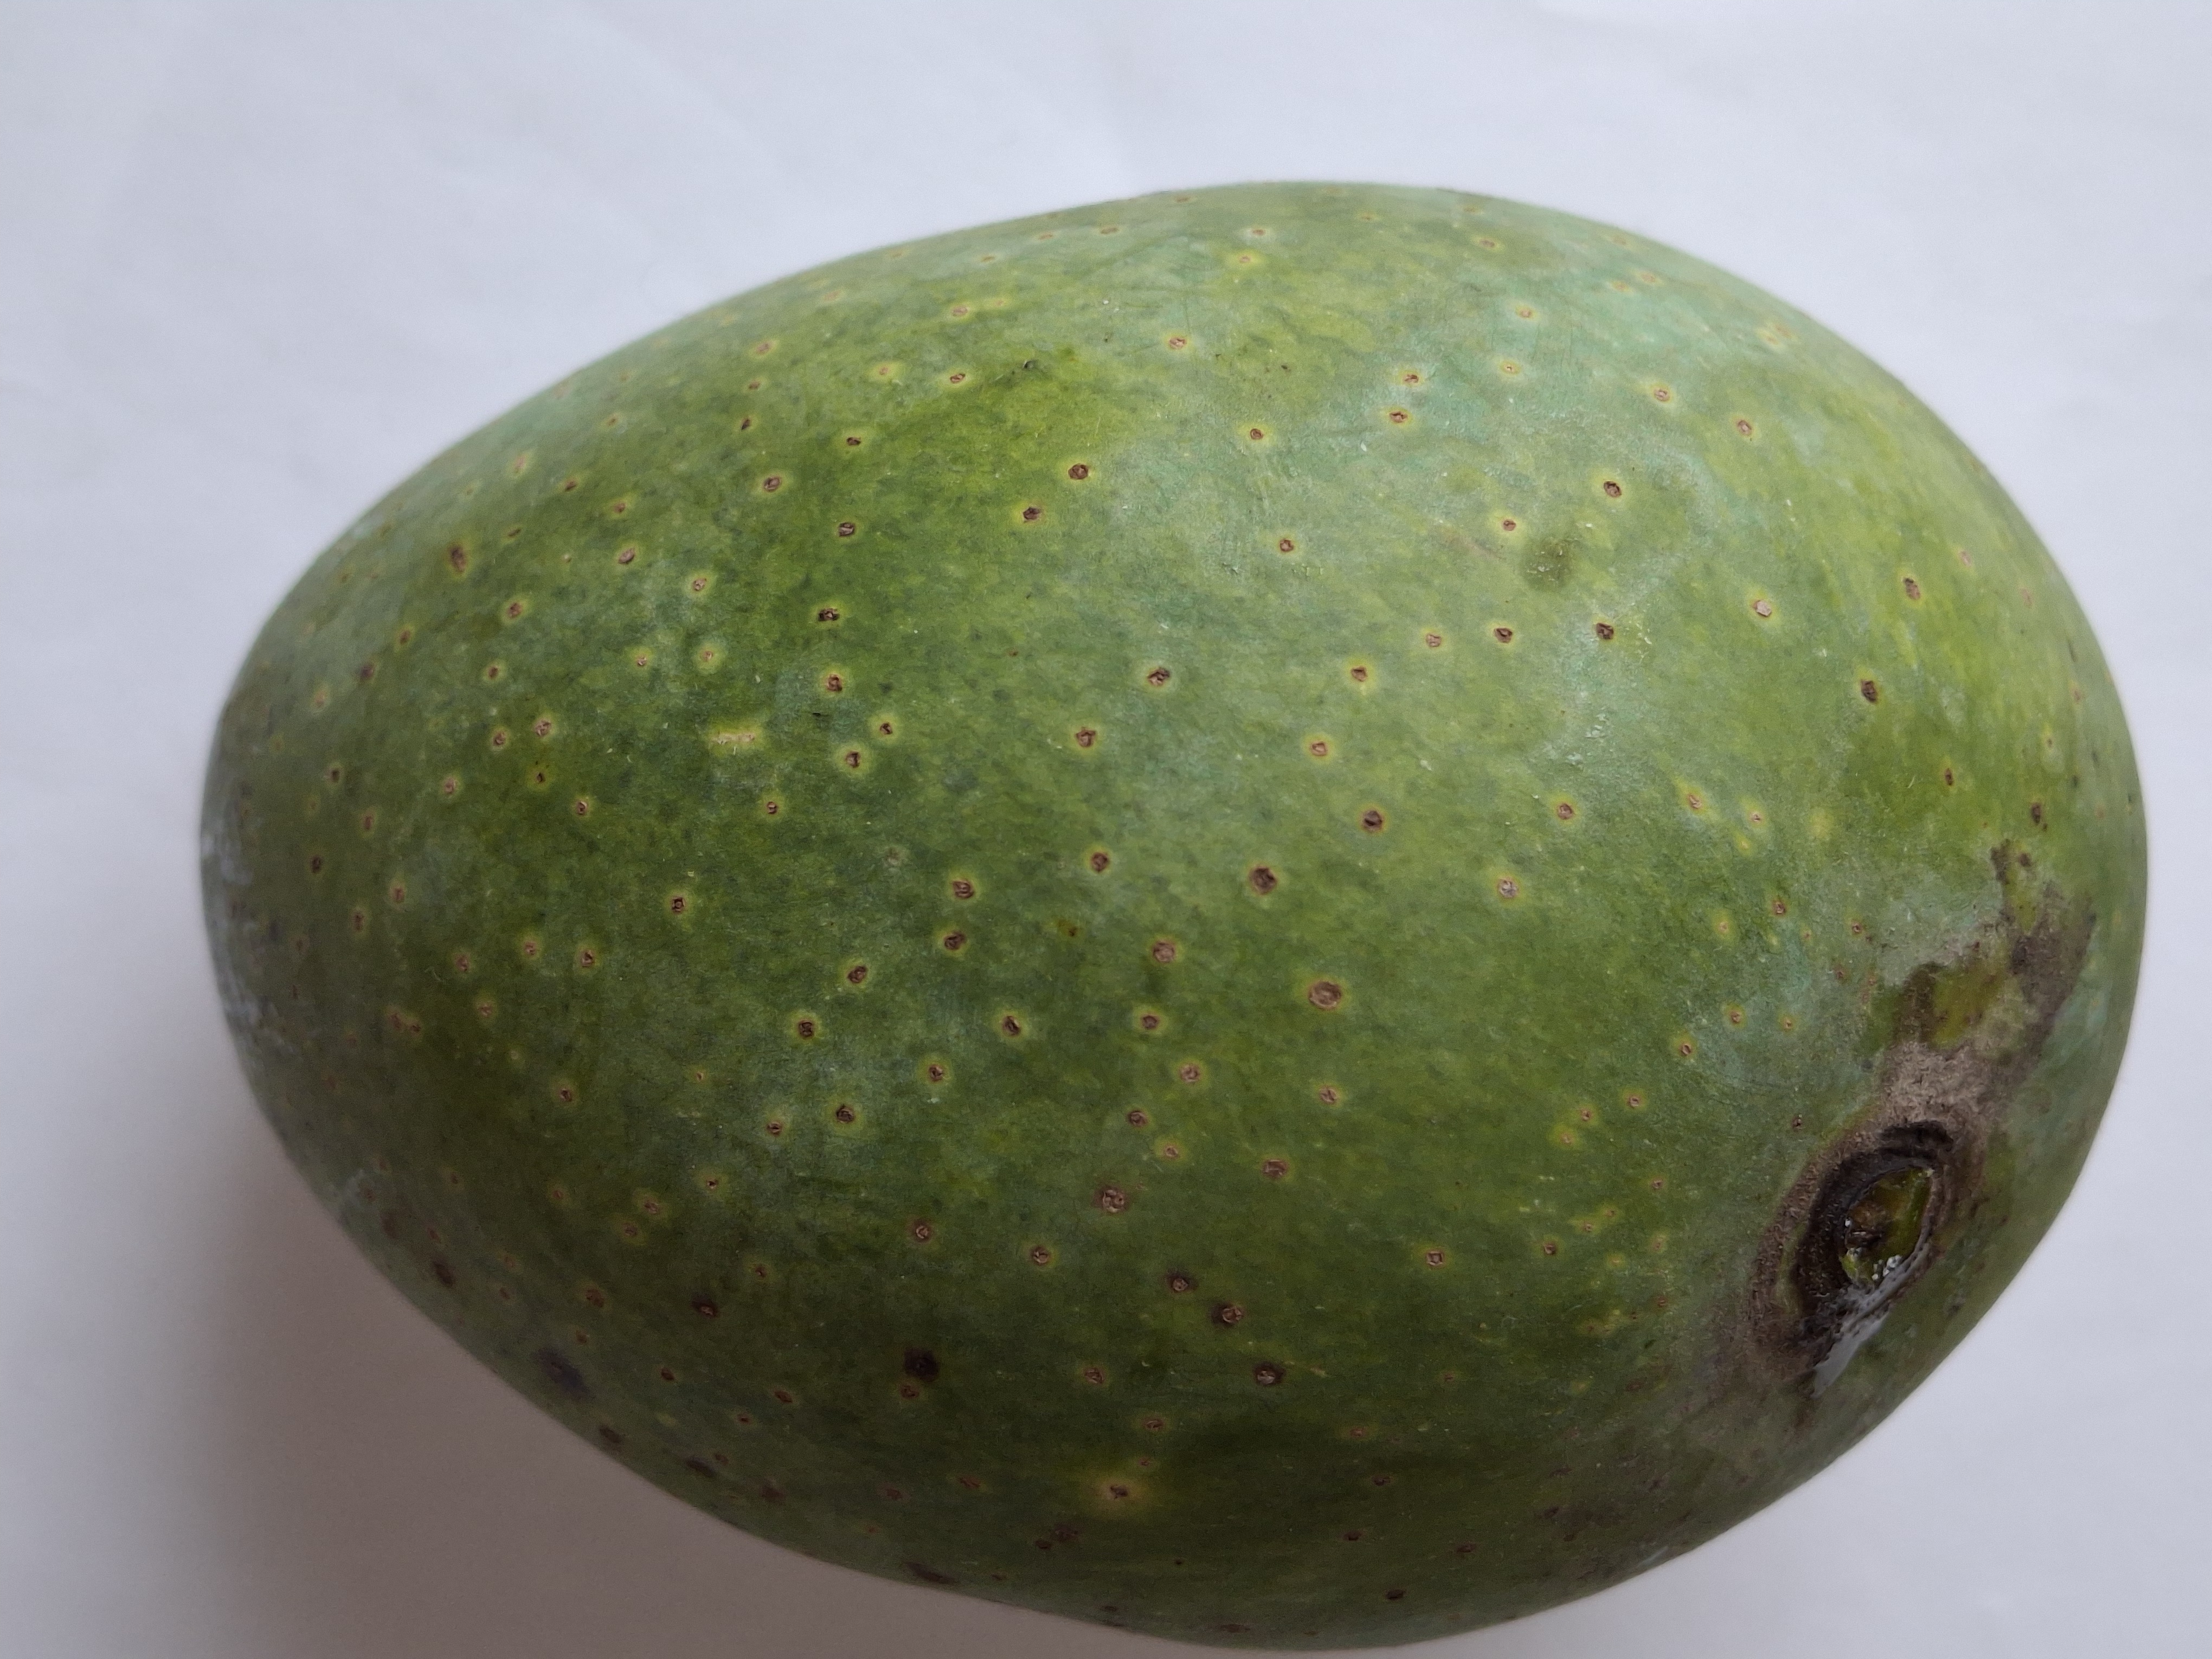
Mango variety: GopalBhog